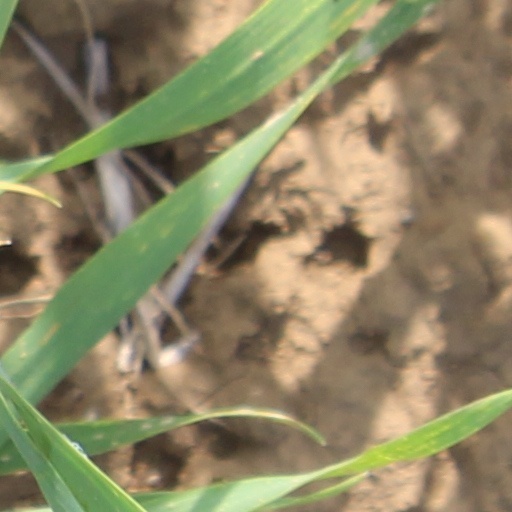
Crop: wheat